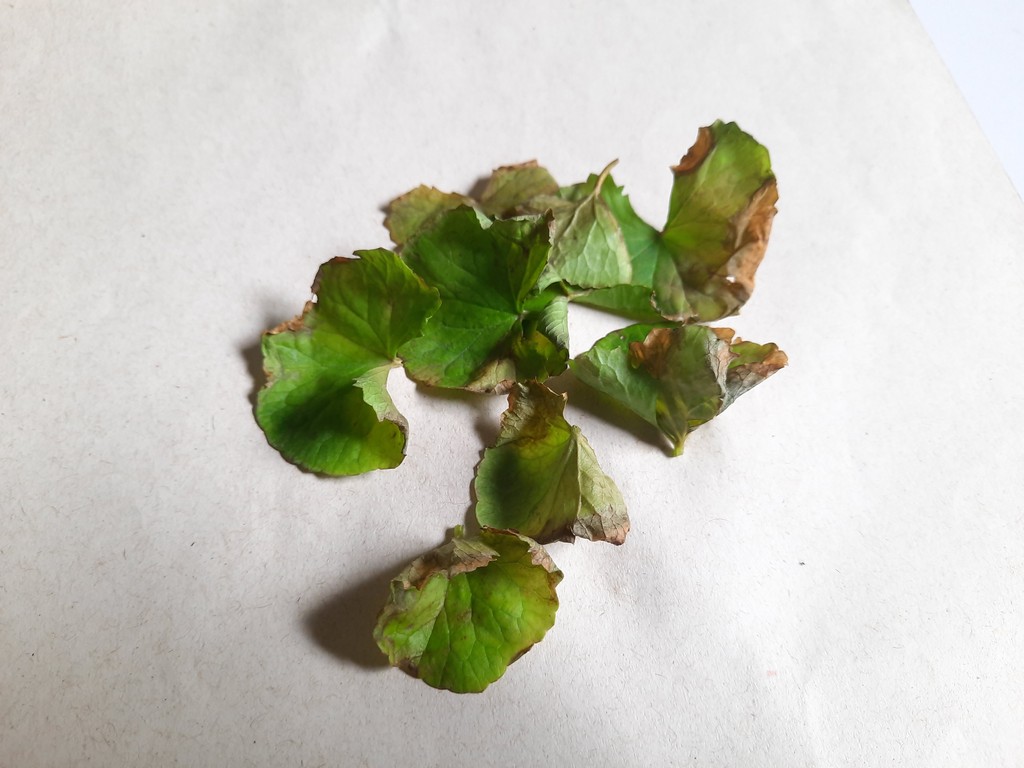
Label: Unhealthy